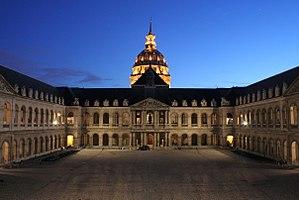
La cour des Invalides de nuit.
L’hôtel des Invalides est un monument parisien dont la construction fut ordonnée par Louis XIV par l'édit royal du 24 février 1670, pour abriter les invalides de ses armées. Aujourd'hui, il accueille toujours des invalides, mais également la cathédrale Saint-Louis des Invalides, plusieurs musées et une nécropole militaire avec notamment le tombeau de Napoléon Iᵉʳ. C'est aussi le siège de hautes autorités militaires, comme le gouverneur militaire de Paris et rassemble beaucoup d'organismes dédiés à la mémoire des anciens combattants ou le soutien aux soldats blessés.
Le gouverneur des Invalides est une personnalité militaire française, nommée par le gouvernement pour diriger l'institution de l'hôtel des Invalides à Paris.